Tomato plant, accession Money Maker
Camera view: vertical (180 deg); turntable rotation: 30 degrees
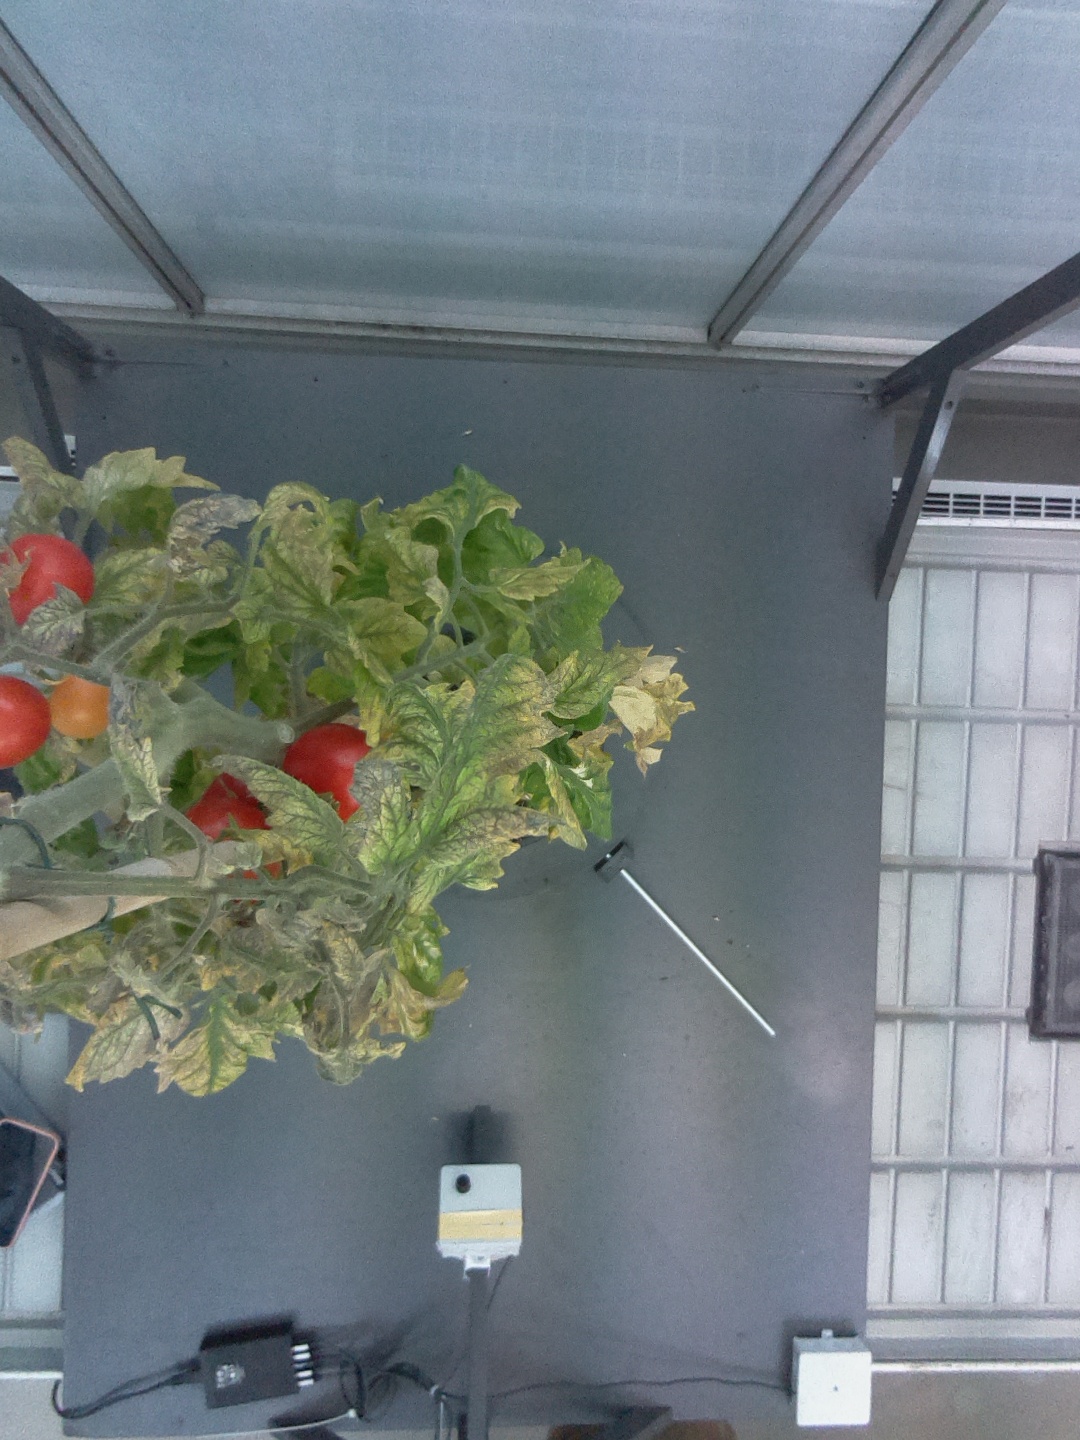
BBCH growth stage 86: 60%-70% of fruits show typical fully ripe color